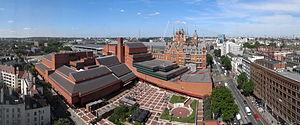
Saint-Pancras est un quartier situé au centre de Londres, en Angleterre, où se trouve la gare de Saint-Pancras.